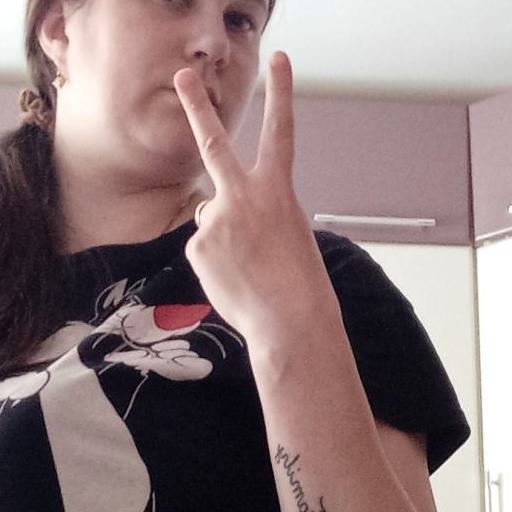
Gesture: peace_inverted